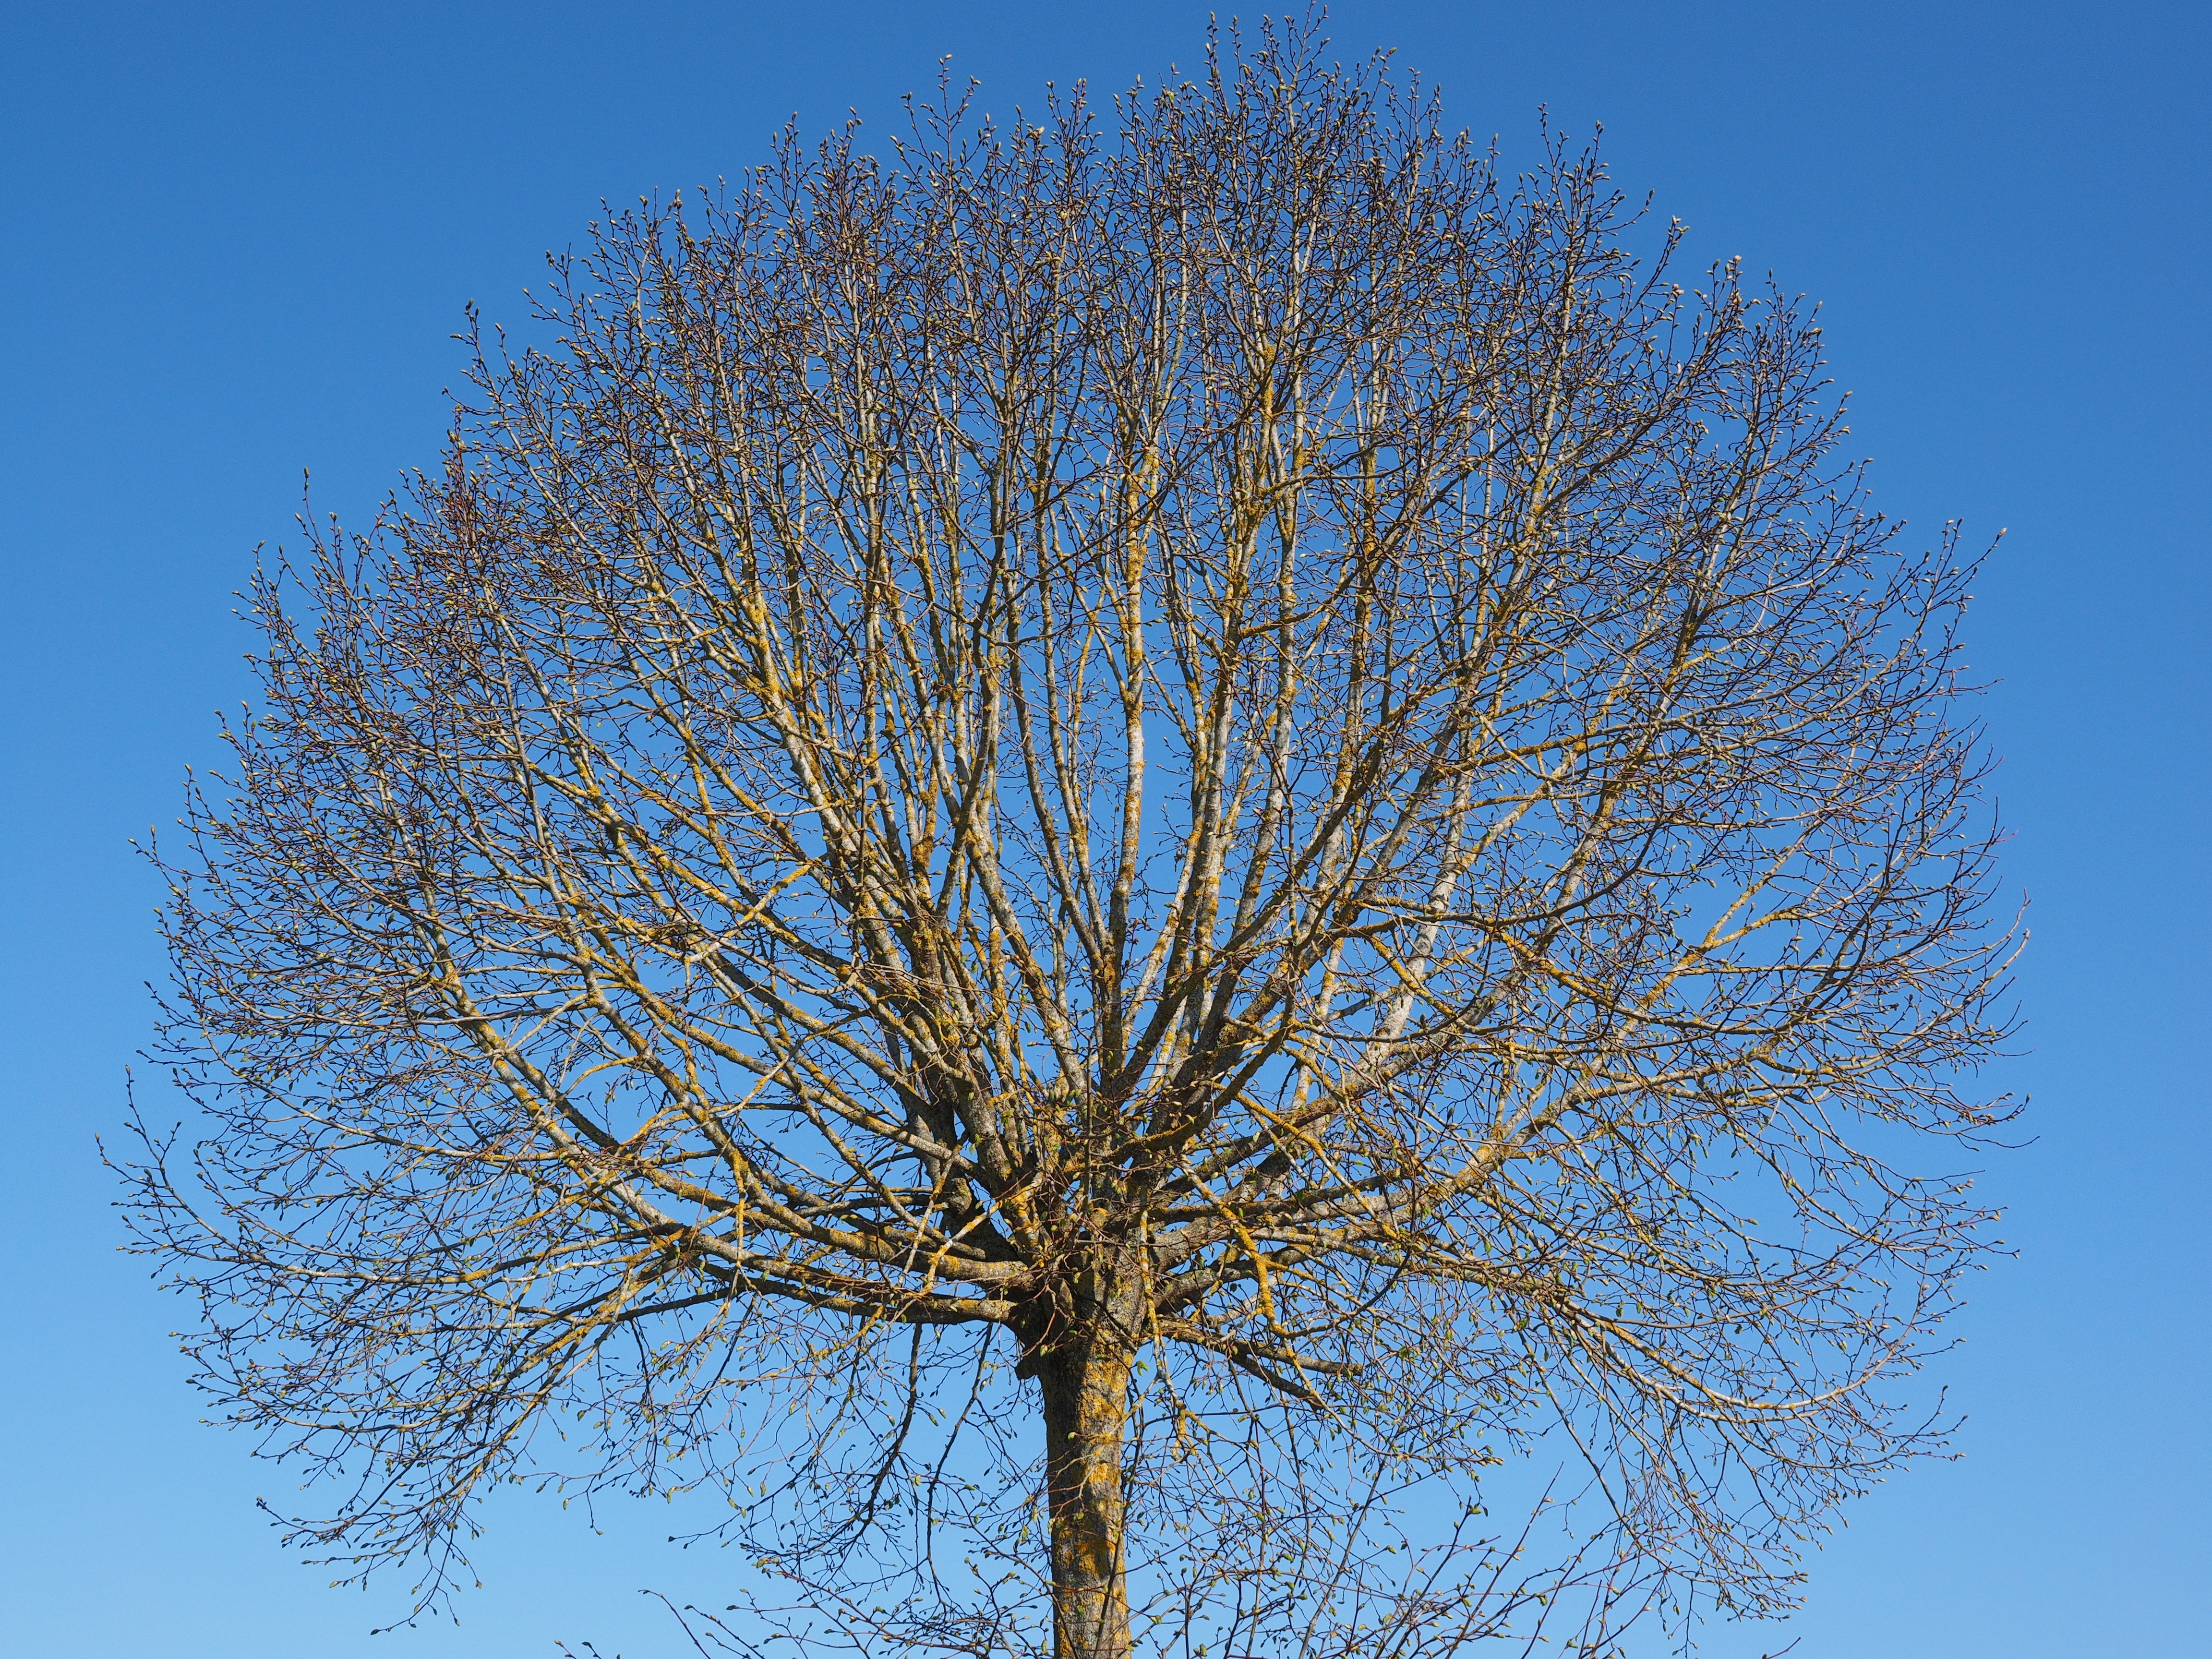
tree, branch, plant, sky, flower, frost, spring, sprout, twig, crown, aesthetic, elm, kahl, flowering plant, globose, single standing, solitary tree, plant stem, woody plant, land plant